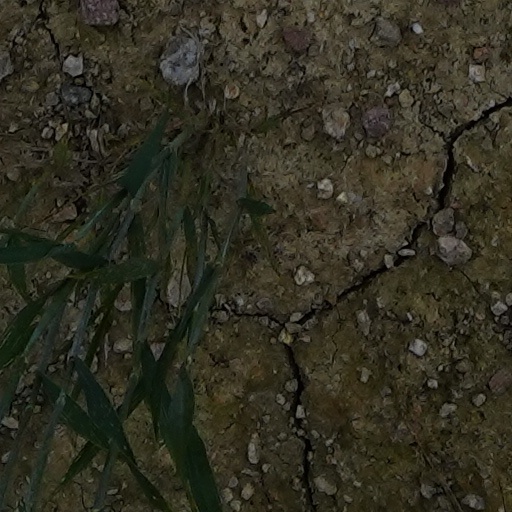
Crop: wheat